NASCAR engines

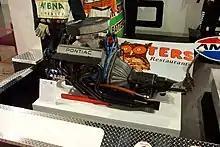
Pontiac NASCAR V-8

Pontiac introduced their "Super Duty" 421 in Catalinas that made use of many aluminum body parts to save weight, and the Pontiacs easily won in 1962.